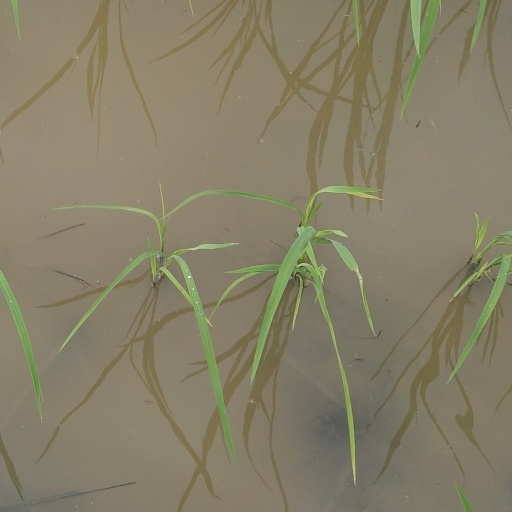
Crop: rice